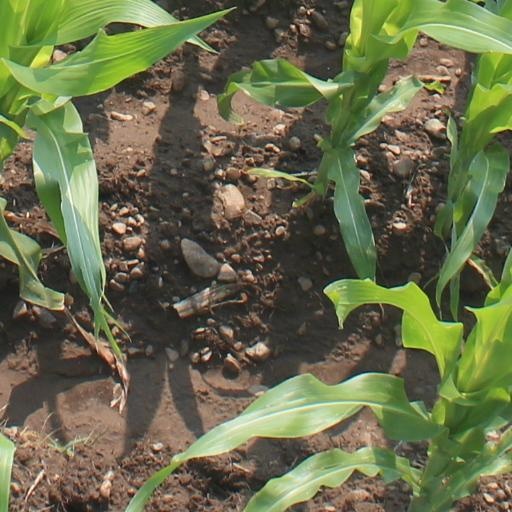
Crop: maize; corn